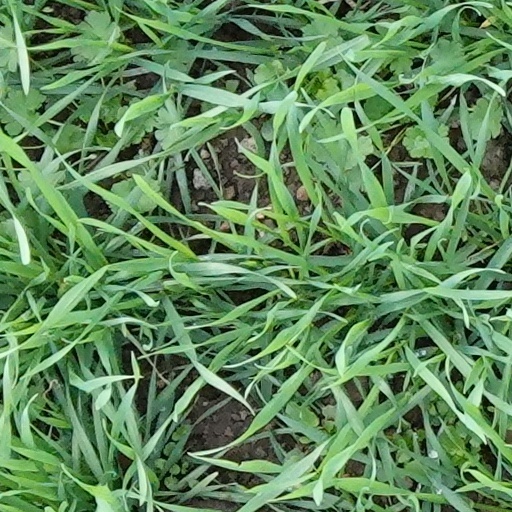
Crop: wheat